György Lahner

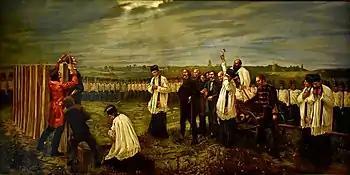
Execution of the Martyrs of Arad. Work by János Thorma.

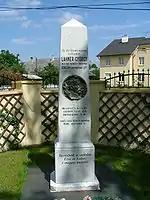
Lahner's resting place at Necpál

After the defeat of the uprising, Lahner was captured and sentenced to death by hanging, and carried out on his birthday. The sheriff of his home town bribed the executioners to allow him to take his body back to Necpál to be buried there where it rested until 1974, when the bones were moved to a crypt.